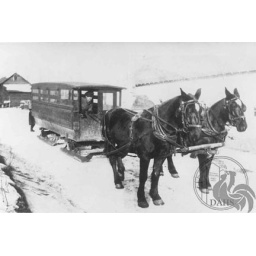
Horse-drawn school bus near Dassel, MN. There was a small wood stove inside.